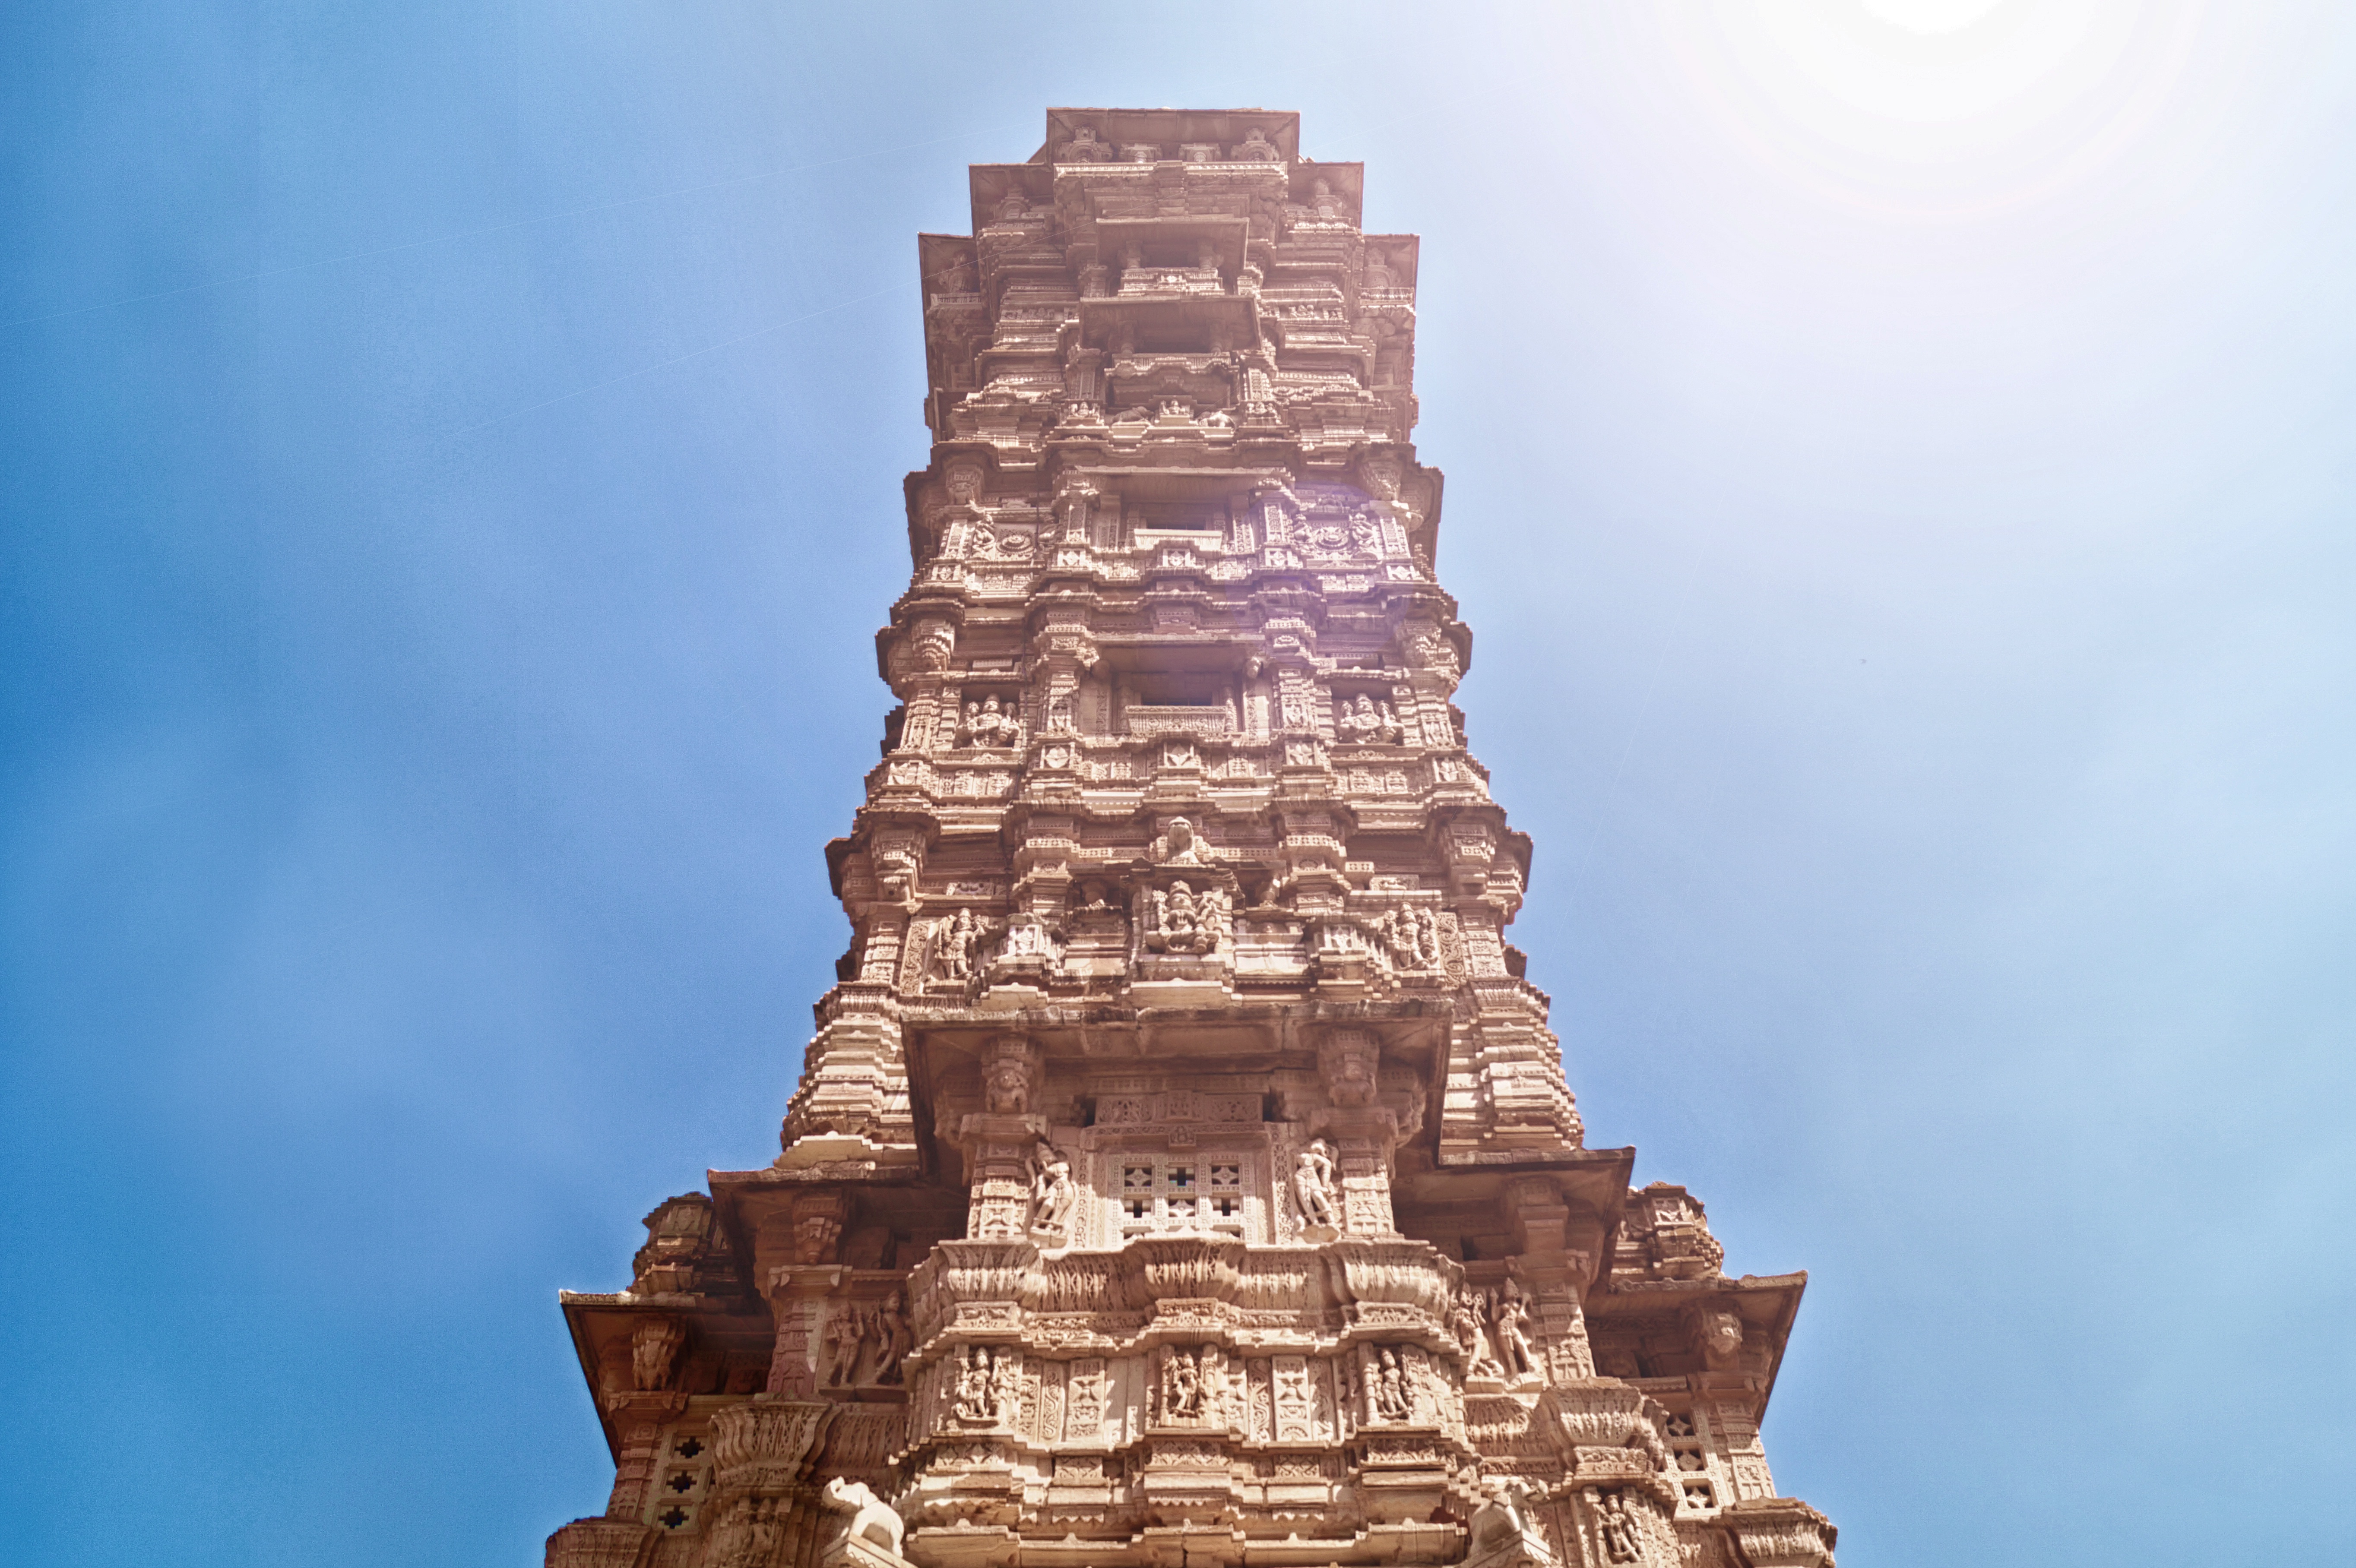
landmark, historic site, archaeological site, hindu temple, temple, building, monument, tower, ancient history, pagoda, place of worship, wat, maya civilization